Urša Raukar-Gamulin

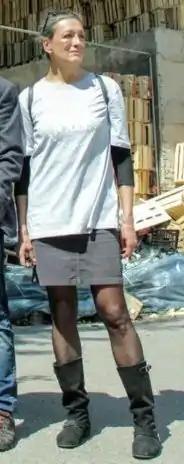
2017 photo from the campaign of Zagreb is OURS!

In February 2017, she co-foundied the green-left Zagreb is OURS! party. In a press conference in front of the SDP headquarters, Raukar-Gamulin said that “we will decentralize culture, which cannot only be present in the city centre” and “equalize the development of independent and institutional culture”. In April, the party announced that Raukar-Gamulin would be running for deputy mayor together with Danijela Dolenec, while Tomislav Tomašević would be running for mayor. The Green-Left Coalition, of which Zagreb is OURS! was part of, got 7.64% of the vote, but Raukar-Gamulin was not among the elected to the City Assembly. In February 2019, she co-founded We Can!, a national political party, together with Sandra Benčić, Tomislav Tomašević and other politicians and political activists, to unite all left-wing and green parties in Croatia. Zagreb is OURS! later merged into We Can!.